Cultural identity

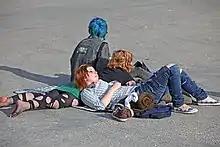
"Cultural" identity can be expressed through certain styles of clothing or other aesthetic markers

Cultural identity is a part of a person's identity, or their self-conception and self-perception, and is related to nationality, ethnicity, religion, social class, generation, locality, gender, or any kind of social group that has its own distinct culture. In this way, cultural identity is both characteristic of the individual but also of the culturally identical group of members sharing the same cultural identity or upbringing. Cultural identity is an unfixed process that is continually evolving within the discourses of social, cultural, and historical experiences. Some people undergo more cultural identity changes as opposed to others, those who change less often have a clear cultural identity. This means that they have a dynamic yet stable integration of their culture.